The Adamant Girl

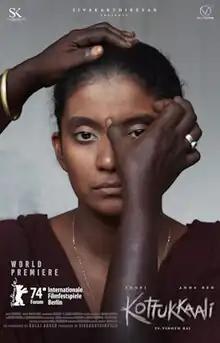
Theatrical release poster

Kottukkaali (English: The Adamant Girl) is a 2024 Indian Tamil-language road drama film directed by P. S. Vinothraj and produced by SK Productions. The film, which revolves around Meena who loves a man from a lower caste but her family thinks she is possessed and cast the spell out of her, stars Soori and Anna Ben (in her Tamil debut).